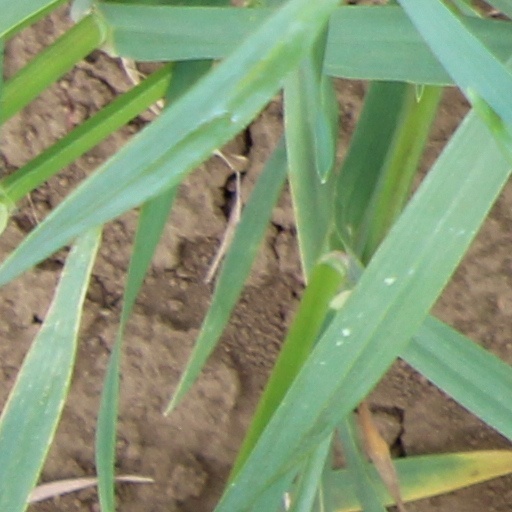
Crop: wheat